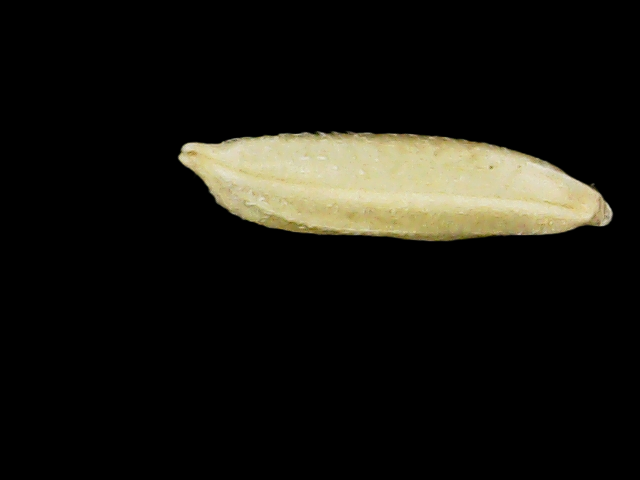
Rice variety: Binadhan26